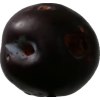
Label: plum